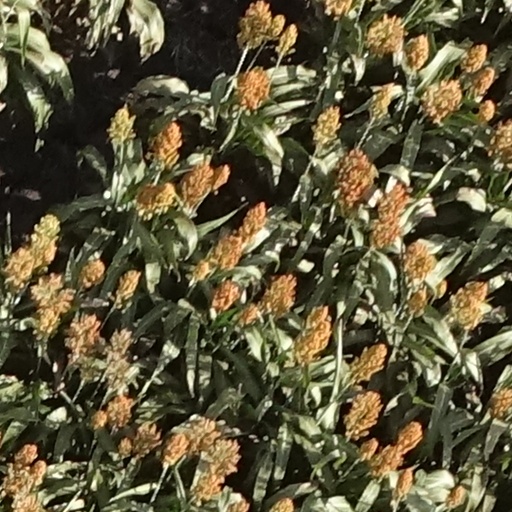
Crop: sorghum